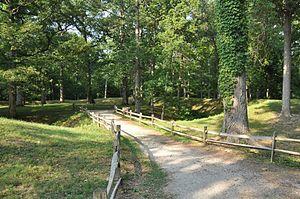
L'État américain de l'Indiana compte 25 parcs d'État.